Dunav osiguranje

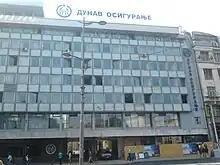
Dunav osiguranje headquarters building in Belgrade

The first Serbian insurance institution, "Belgrade Cooperative", was founded in 1897. In the early 20th century, a few foreign insurance companies were founded, but ceased their operations at the beginning of the World War II.